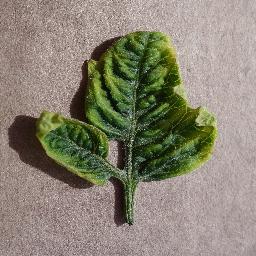
Label: Tomato___Tomato_Yellow_Leaf_Curl_Virus